Space Shuttle Enterprise

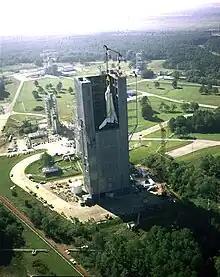
A crane hoists "Enterprise" into the Dynamic Structural Test Facility to undergo dynamic testing in launch configuration.

Following the conclusion of the ALT test flight program, on March 13, 1978, "Enterprise" was flown once again, but this time halfway across the country to NASA's Marshall Space Flight Center (MSFC) in Alabama for the Mated Vertical Ground Vibration Testing (MGVT). The orbiter was lifted up on a sling very similar to the one used at Kennedy Space Center and placed inside the Dynamic Test Stand building, and mated to the Vertical Mate Ground Vibration Test tank (VMGVT-ET), which in turn was attached to a set of inert Solid Rocket Boosters (SRB) to form a complete shuttle launch stack, and marked the first time in the program's history that all Space Shuttle elements, an Orbiter, an External Tank (ET), and two SRBs, were mated together. During the course of the program, "Enterprise" and the rest of the launch stack would be exposed to a punishing series of vibration tests simulating as closely as possible those expected during various phases of launch, some tests with and others without the SRBs in place.